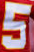
Number: 5